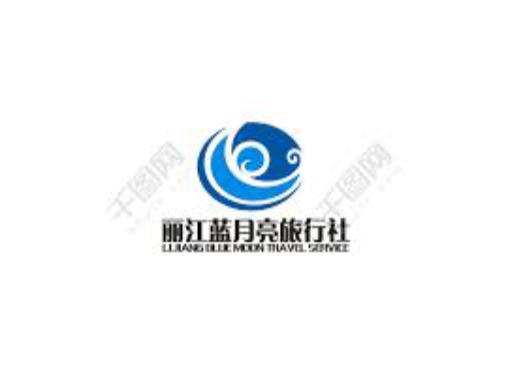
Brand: bluemoon
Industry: Necessities